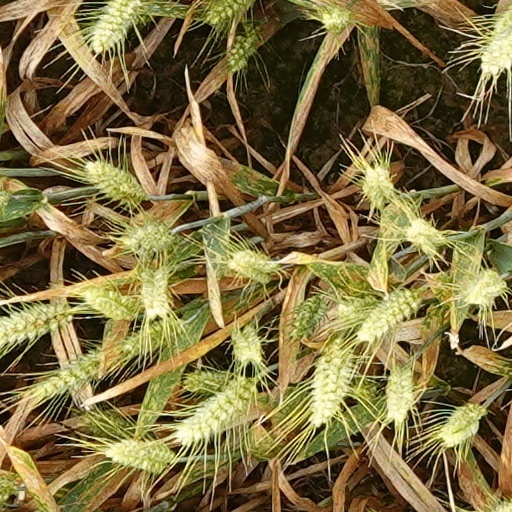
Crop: wheat